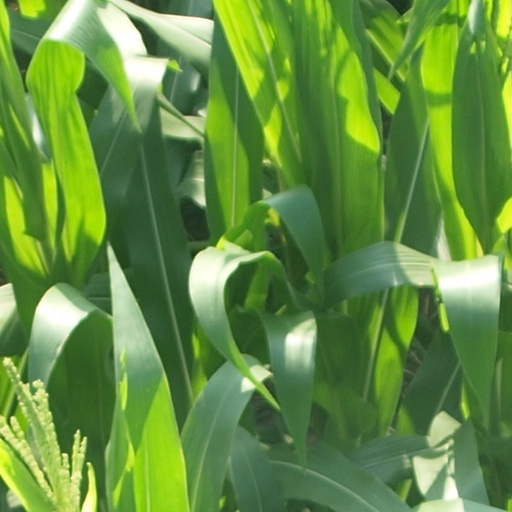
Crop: maize; corn